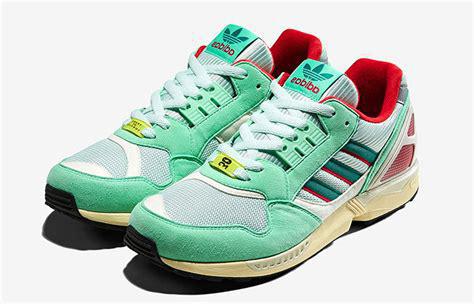
Brand: Adidas
Model: ZX Torsion